Limasol (horse)

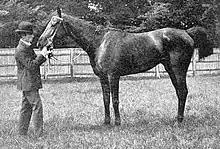
Limasol in 1897.

Limasol (1894–1916) was a British Thoroughbred racehorse and broodmare. She showed promising form as a two-year-old despite failing to win any of her three starts and recorded her biggest success on her three-year-old debut when she upset the odds-on favourite Chelandry to take the Epsom Oaks. She was subsequently campaigned over extreme distances against male opposition and never won again. She made no impact as a broodmare.